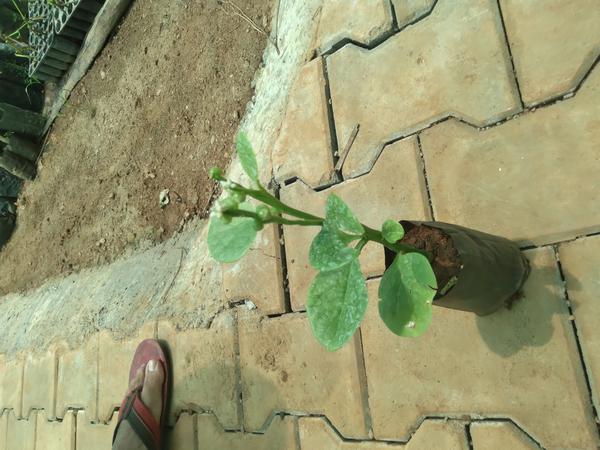
Plant: Basale